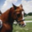
Label: horse